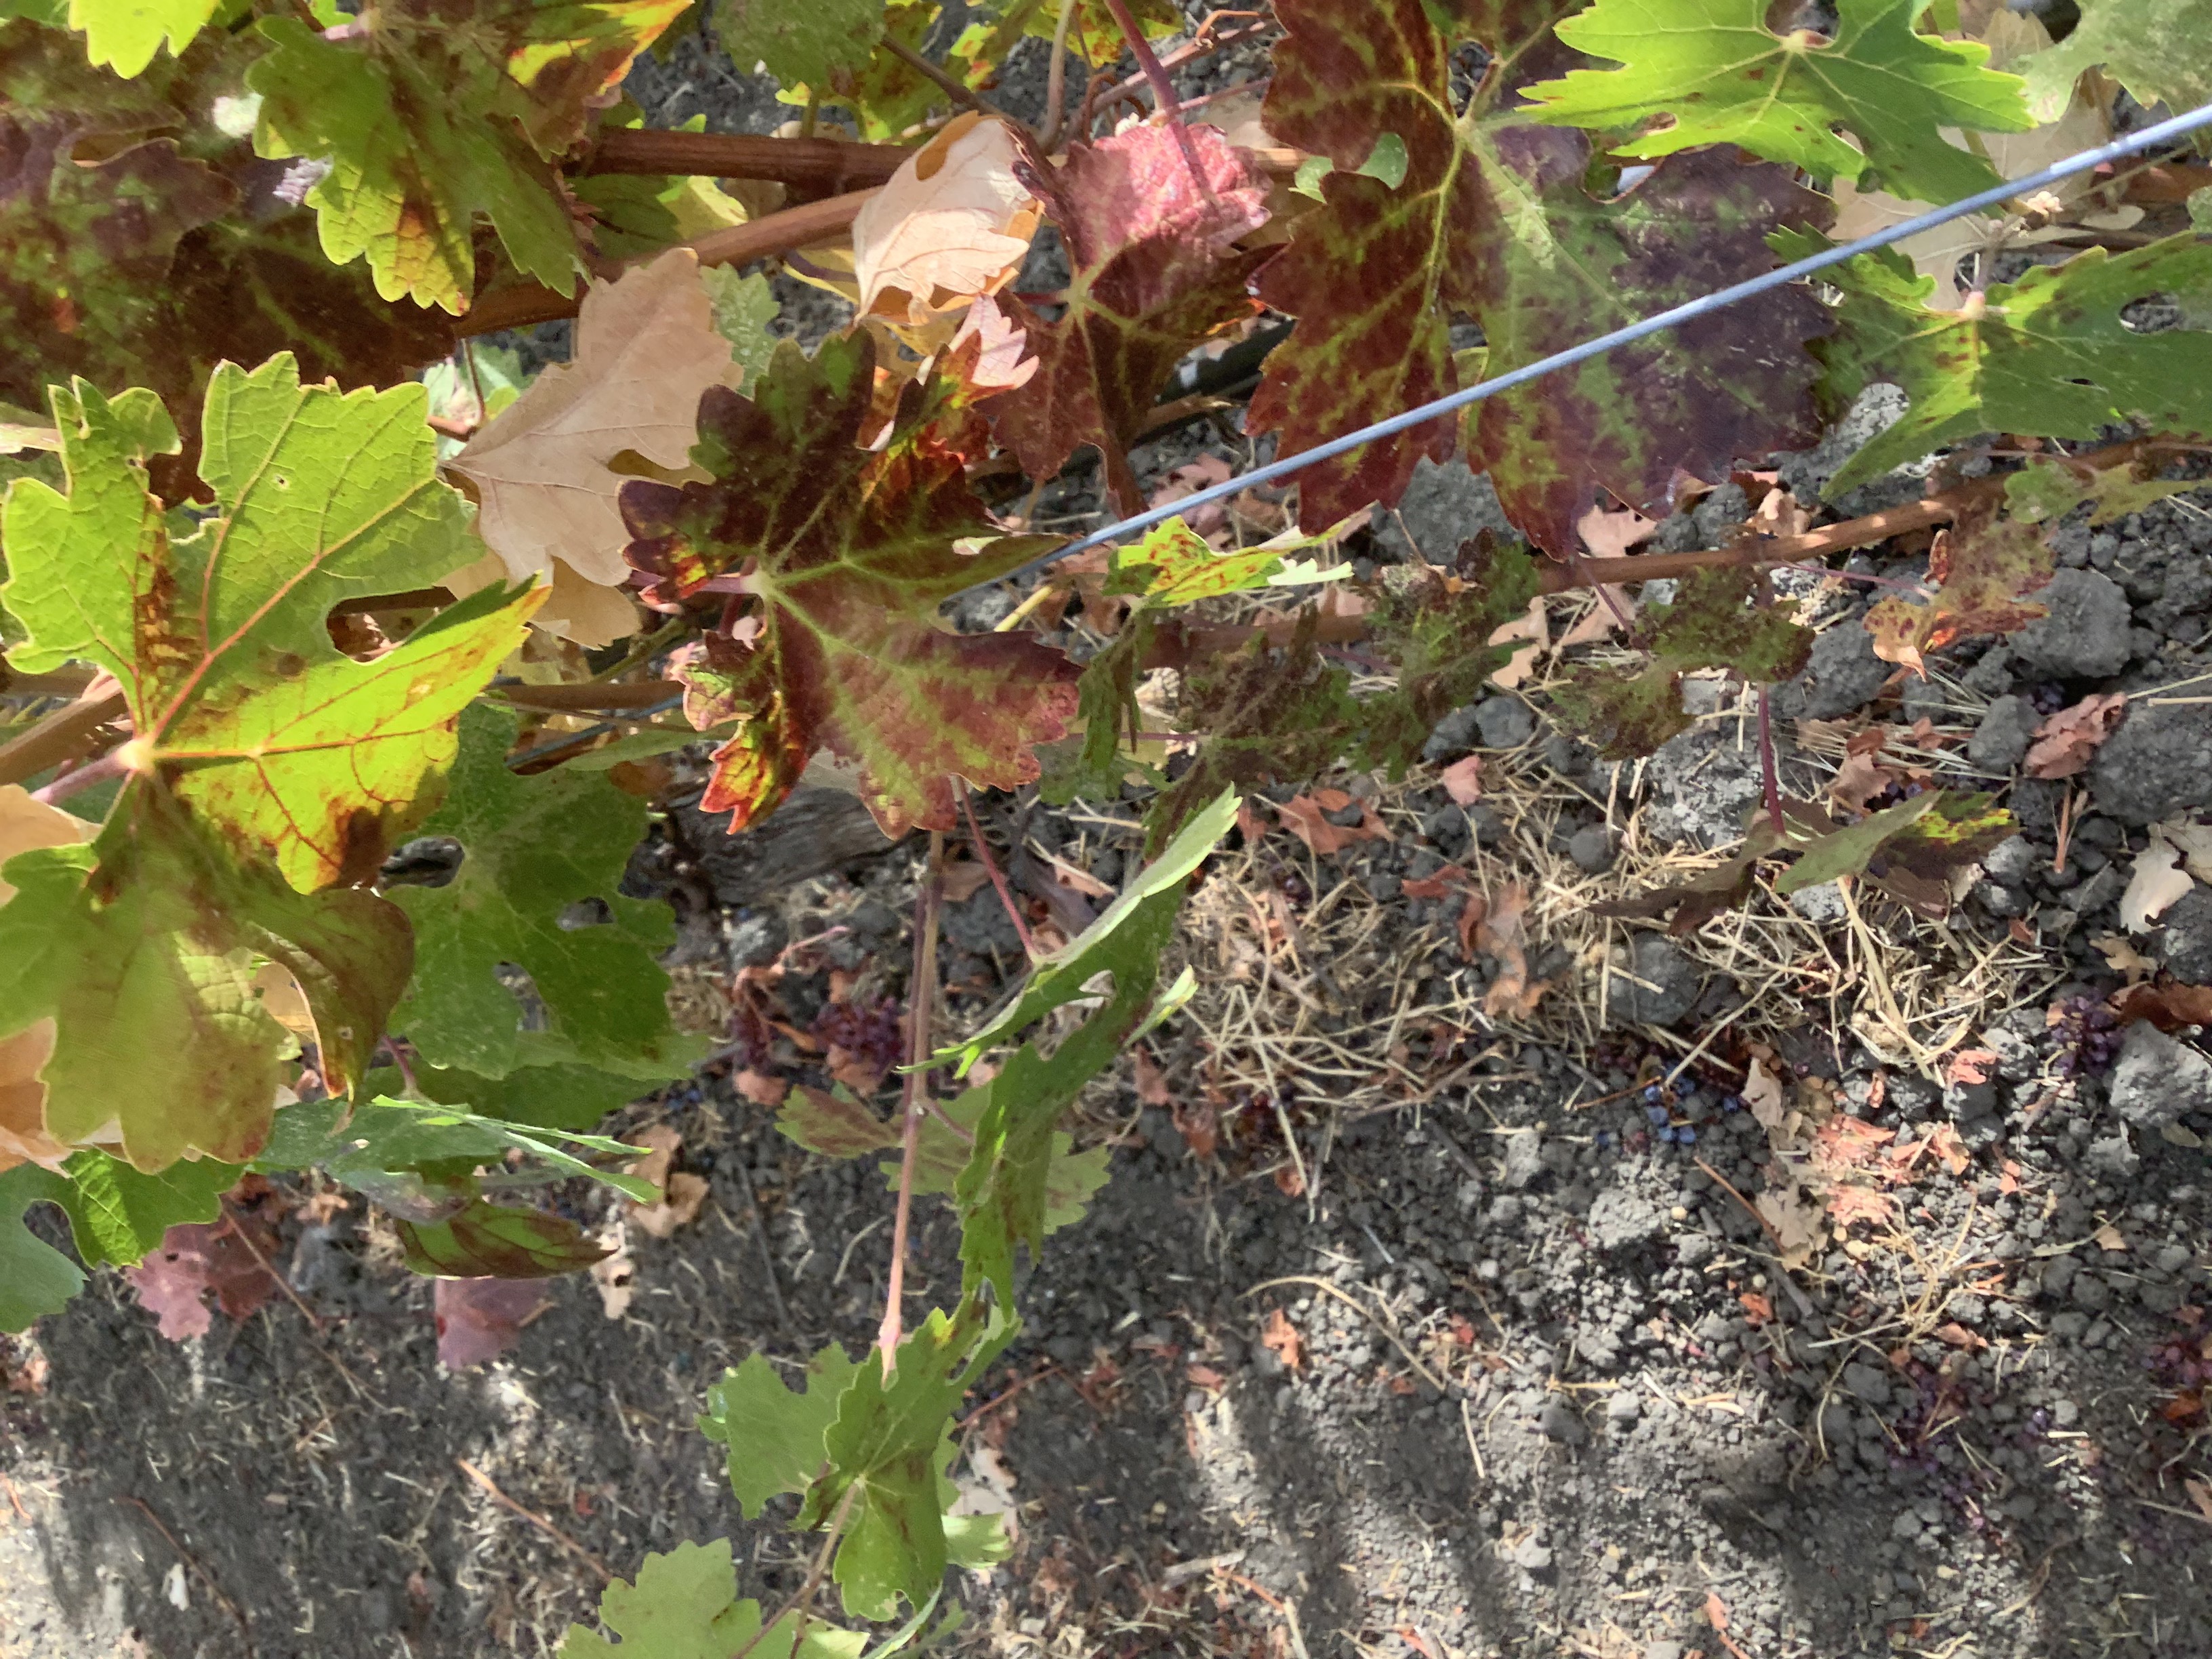
Label: Red Blotch